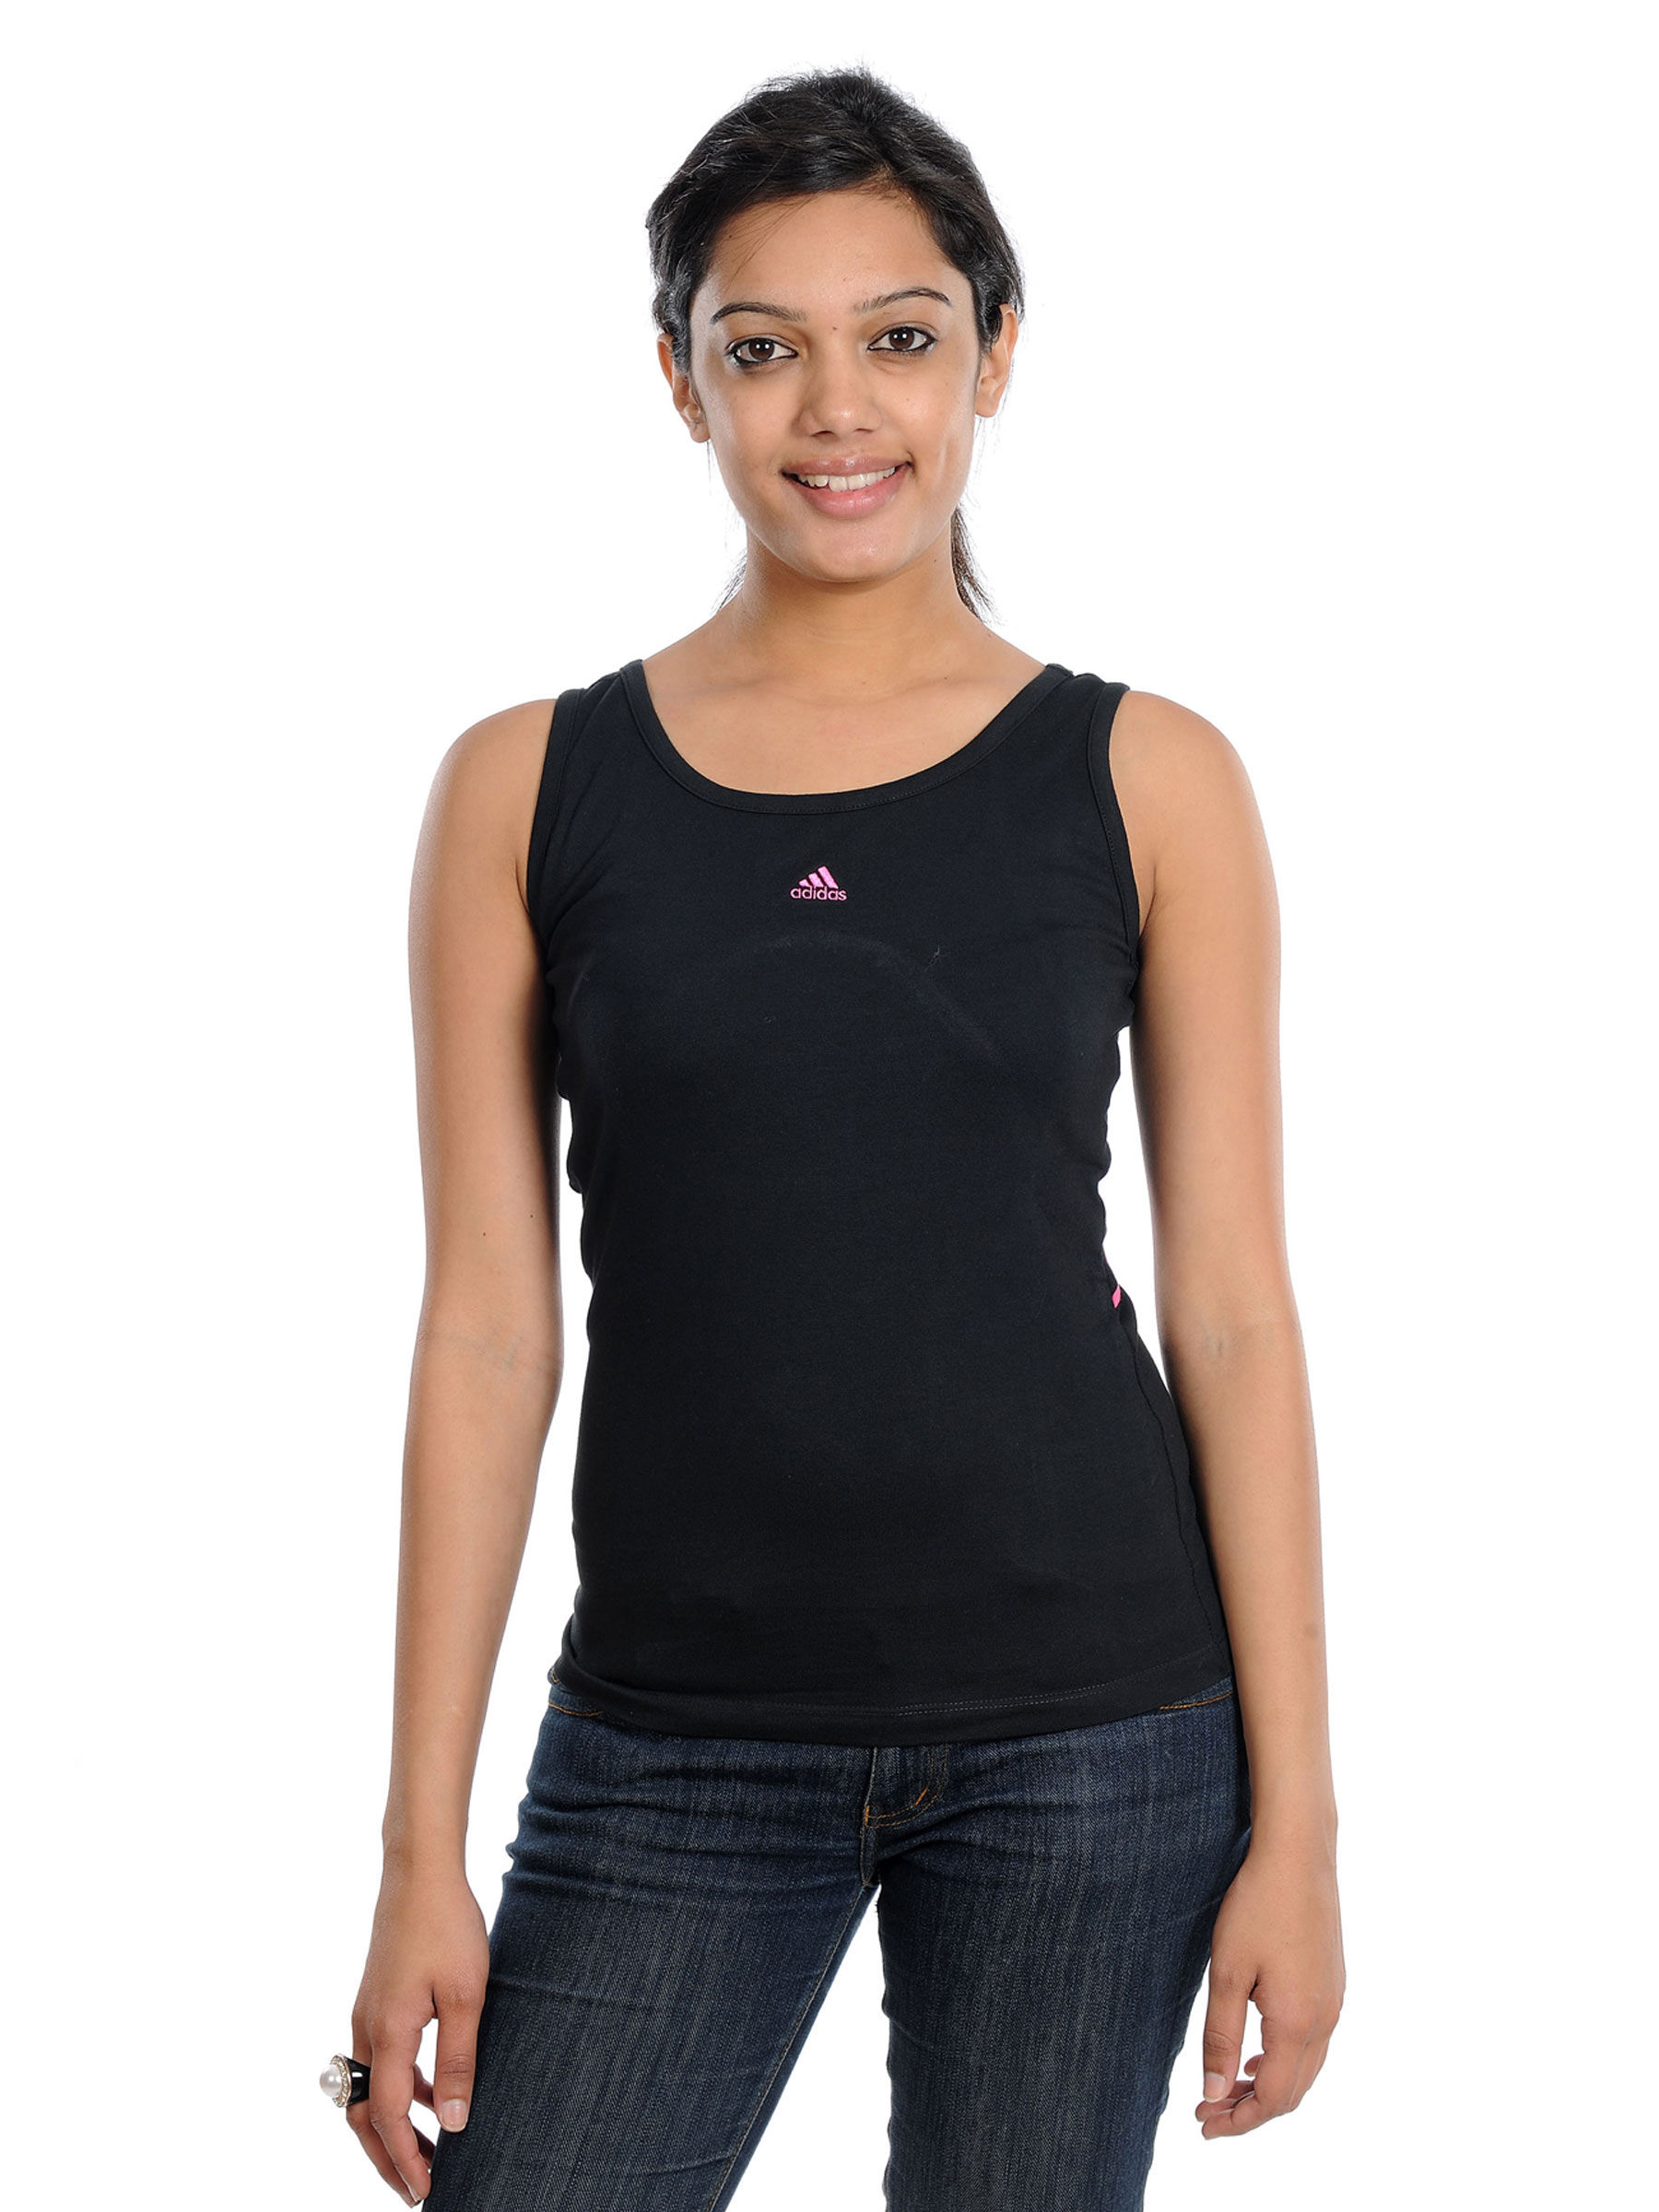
ADIDAS Womens Black Tank Fitted T-shirt
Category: Apparel / Topwear / Tshirts
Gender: Women
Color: Black
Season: Fall 2010
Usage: Sports